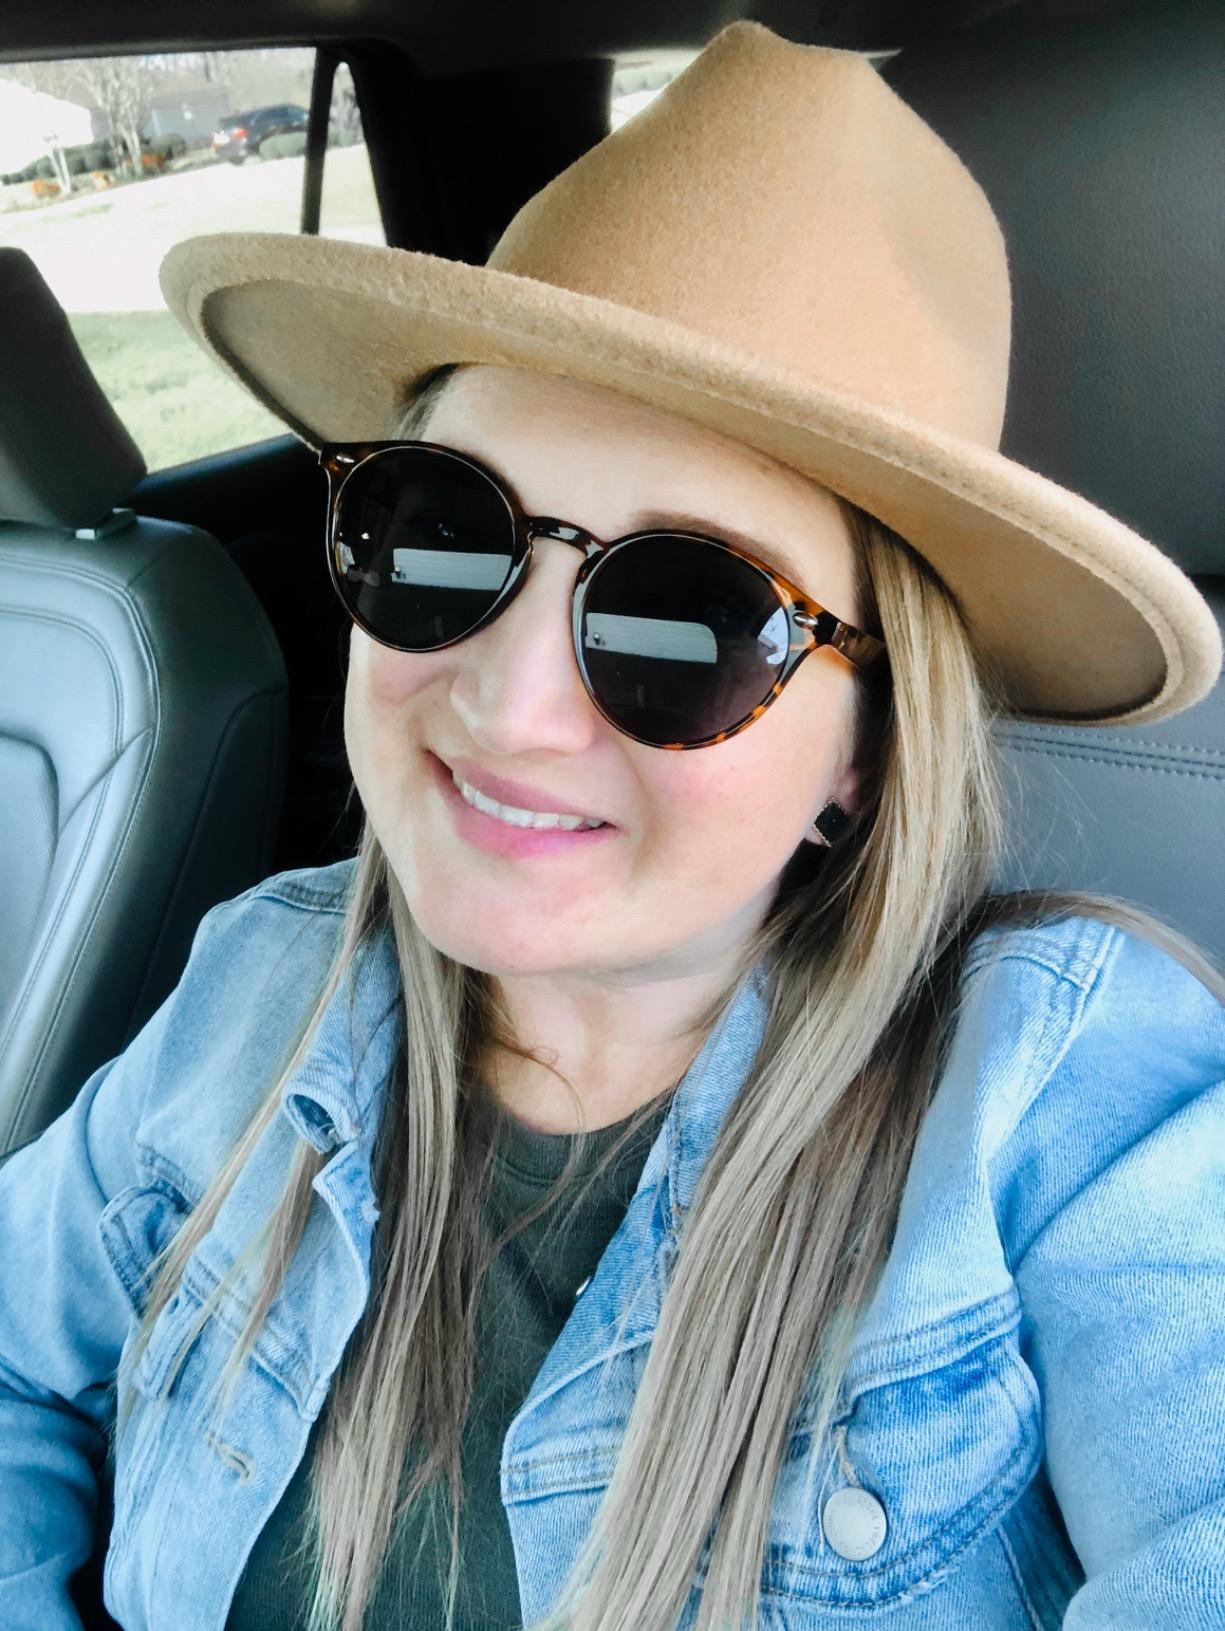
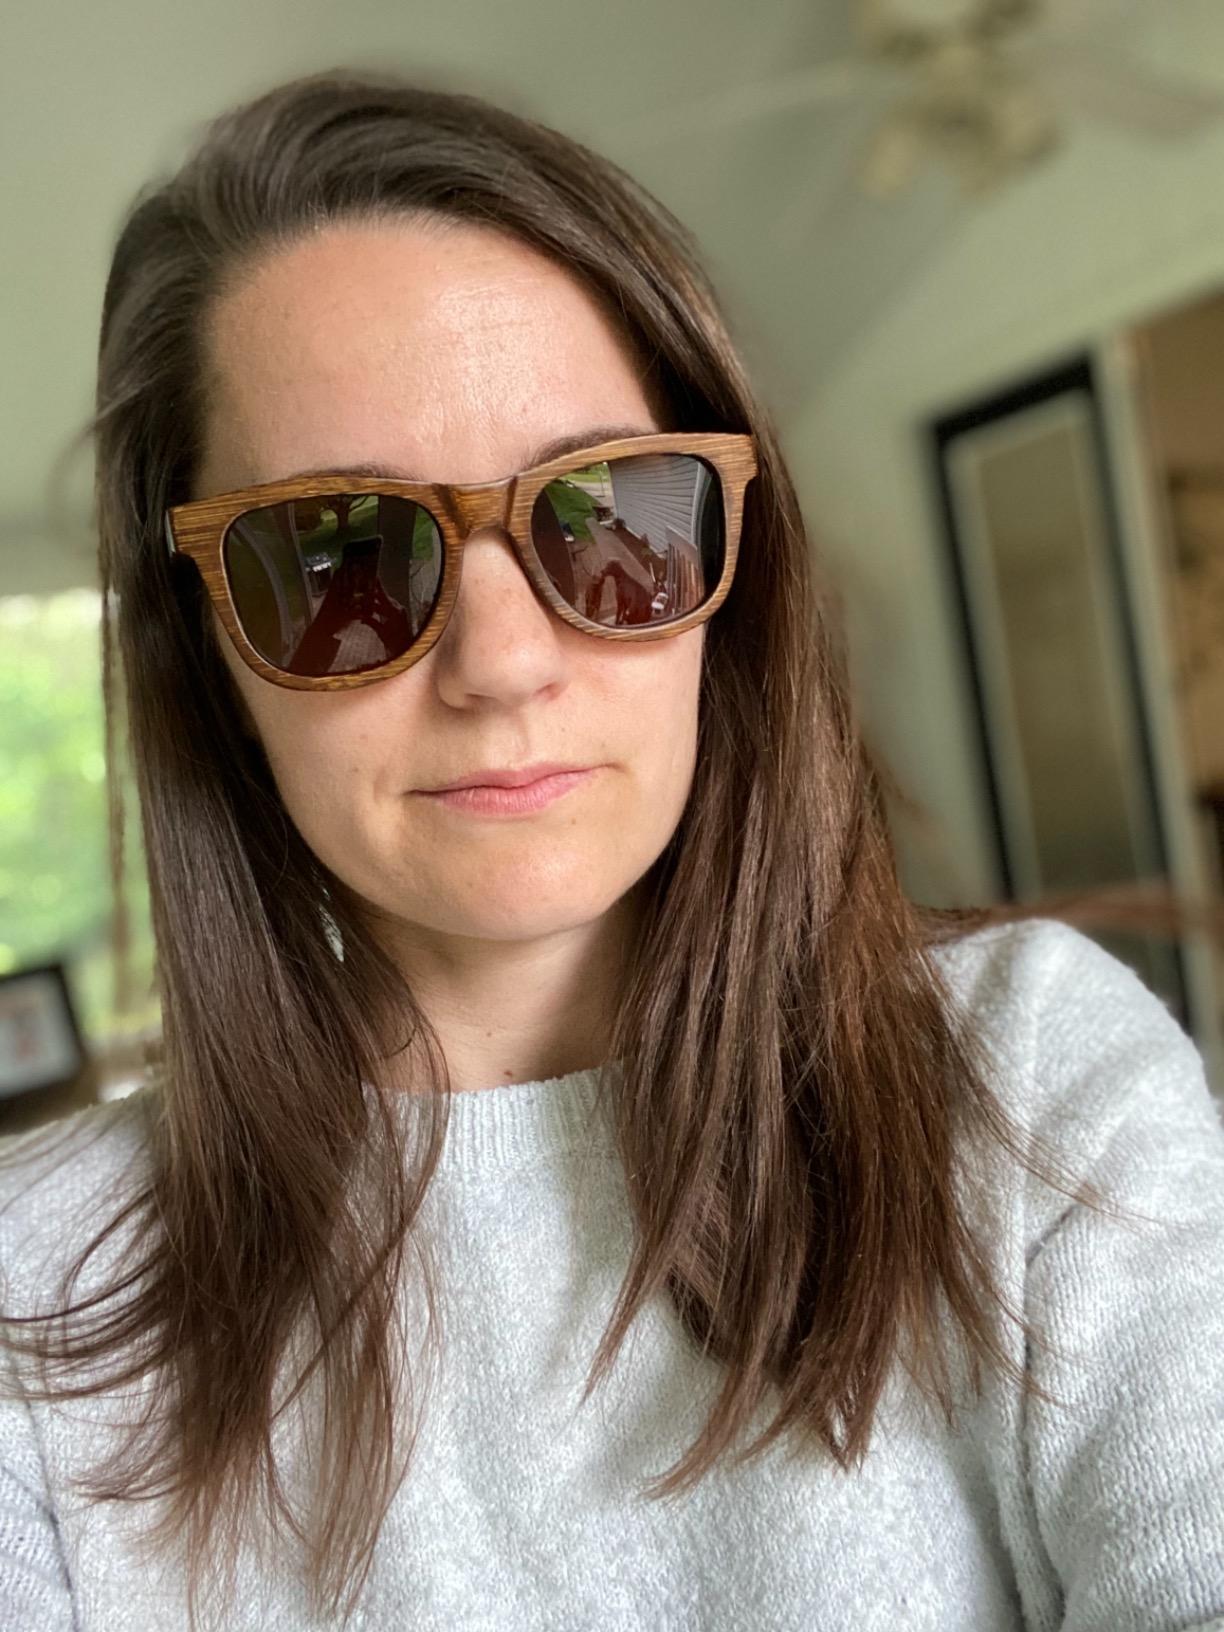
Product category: accessories_sunglasses
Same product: no